Fowle-Reed-Wyman House

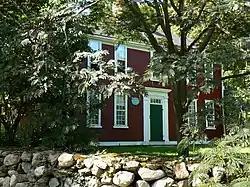
Photo of the house, 2008

The Fowle-Reed-Wyman House is a historic First Period house in Arlington, Massachusetts. The house is a two-story wood-frame saltbox structure with integral lean-to, central chimney, and clapboard siding. Built about 1706, it is the oldest structure in Arlington, and is the best-preserved of the three First Period houses left in the town. A c. 1915 addition, sympathetic in style, extends to the rear. The house was built by John Fowle, who had inherited the land from his mother, and was sold the following year to Daniel Reed. From 1775 to 1924 the house was owned by members of the Wyman family.